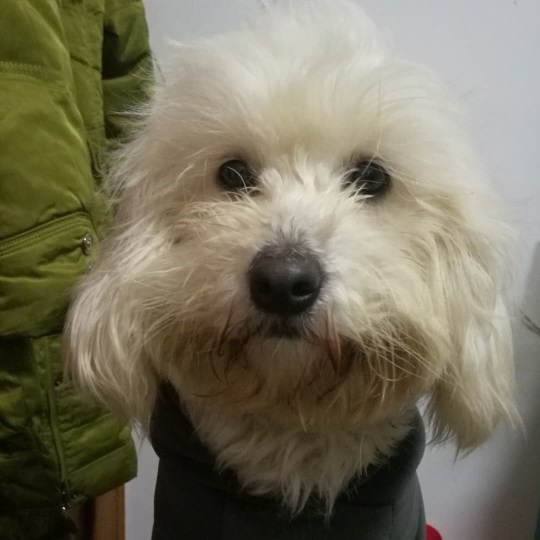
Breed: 3083-n000117-Bichon_Frise